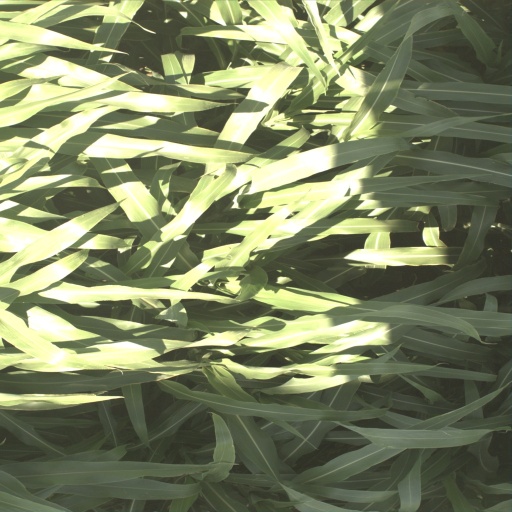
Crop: sorghum